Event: Nepal Earthquake
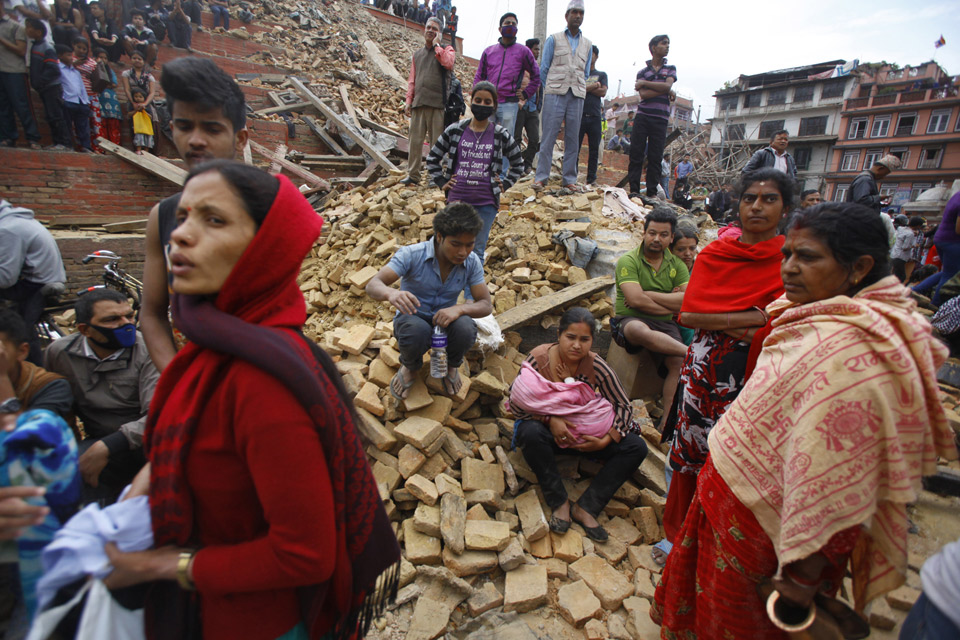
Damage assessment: damage